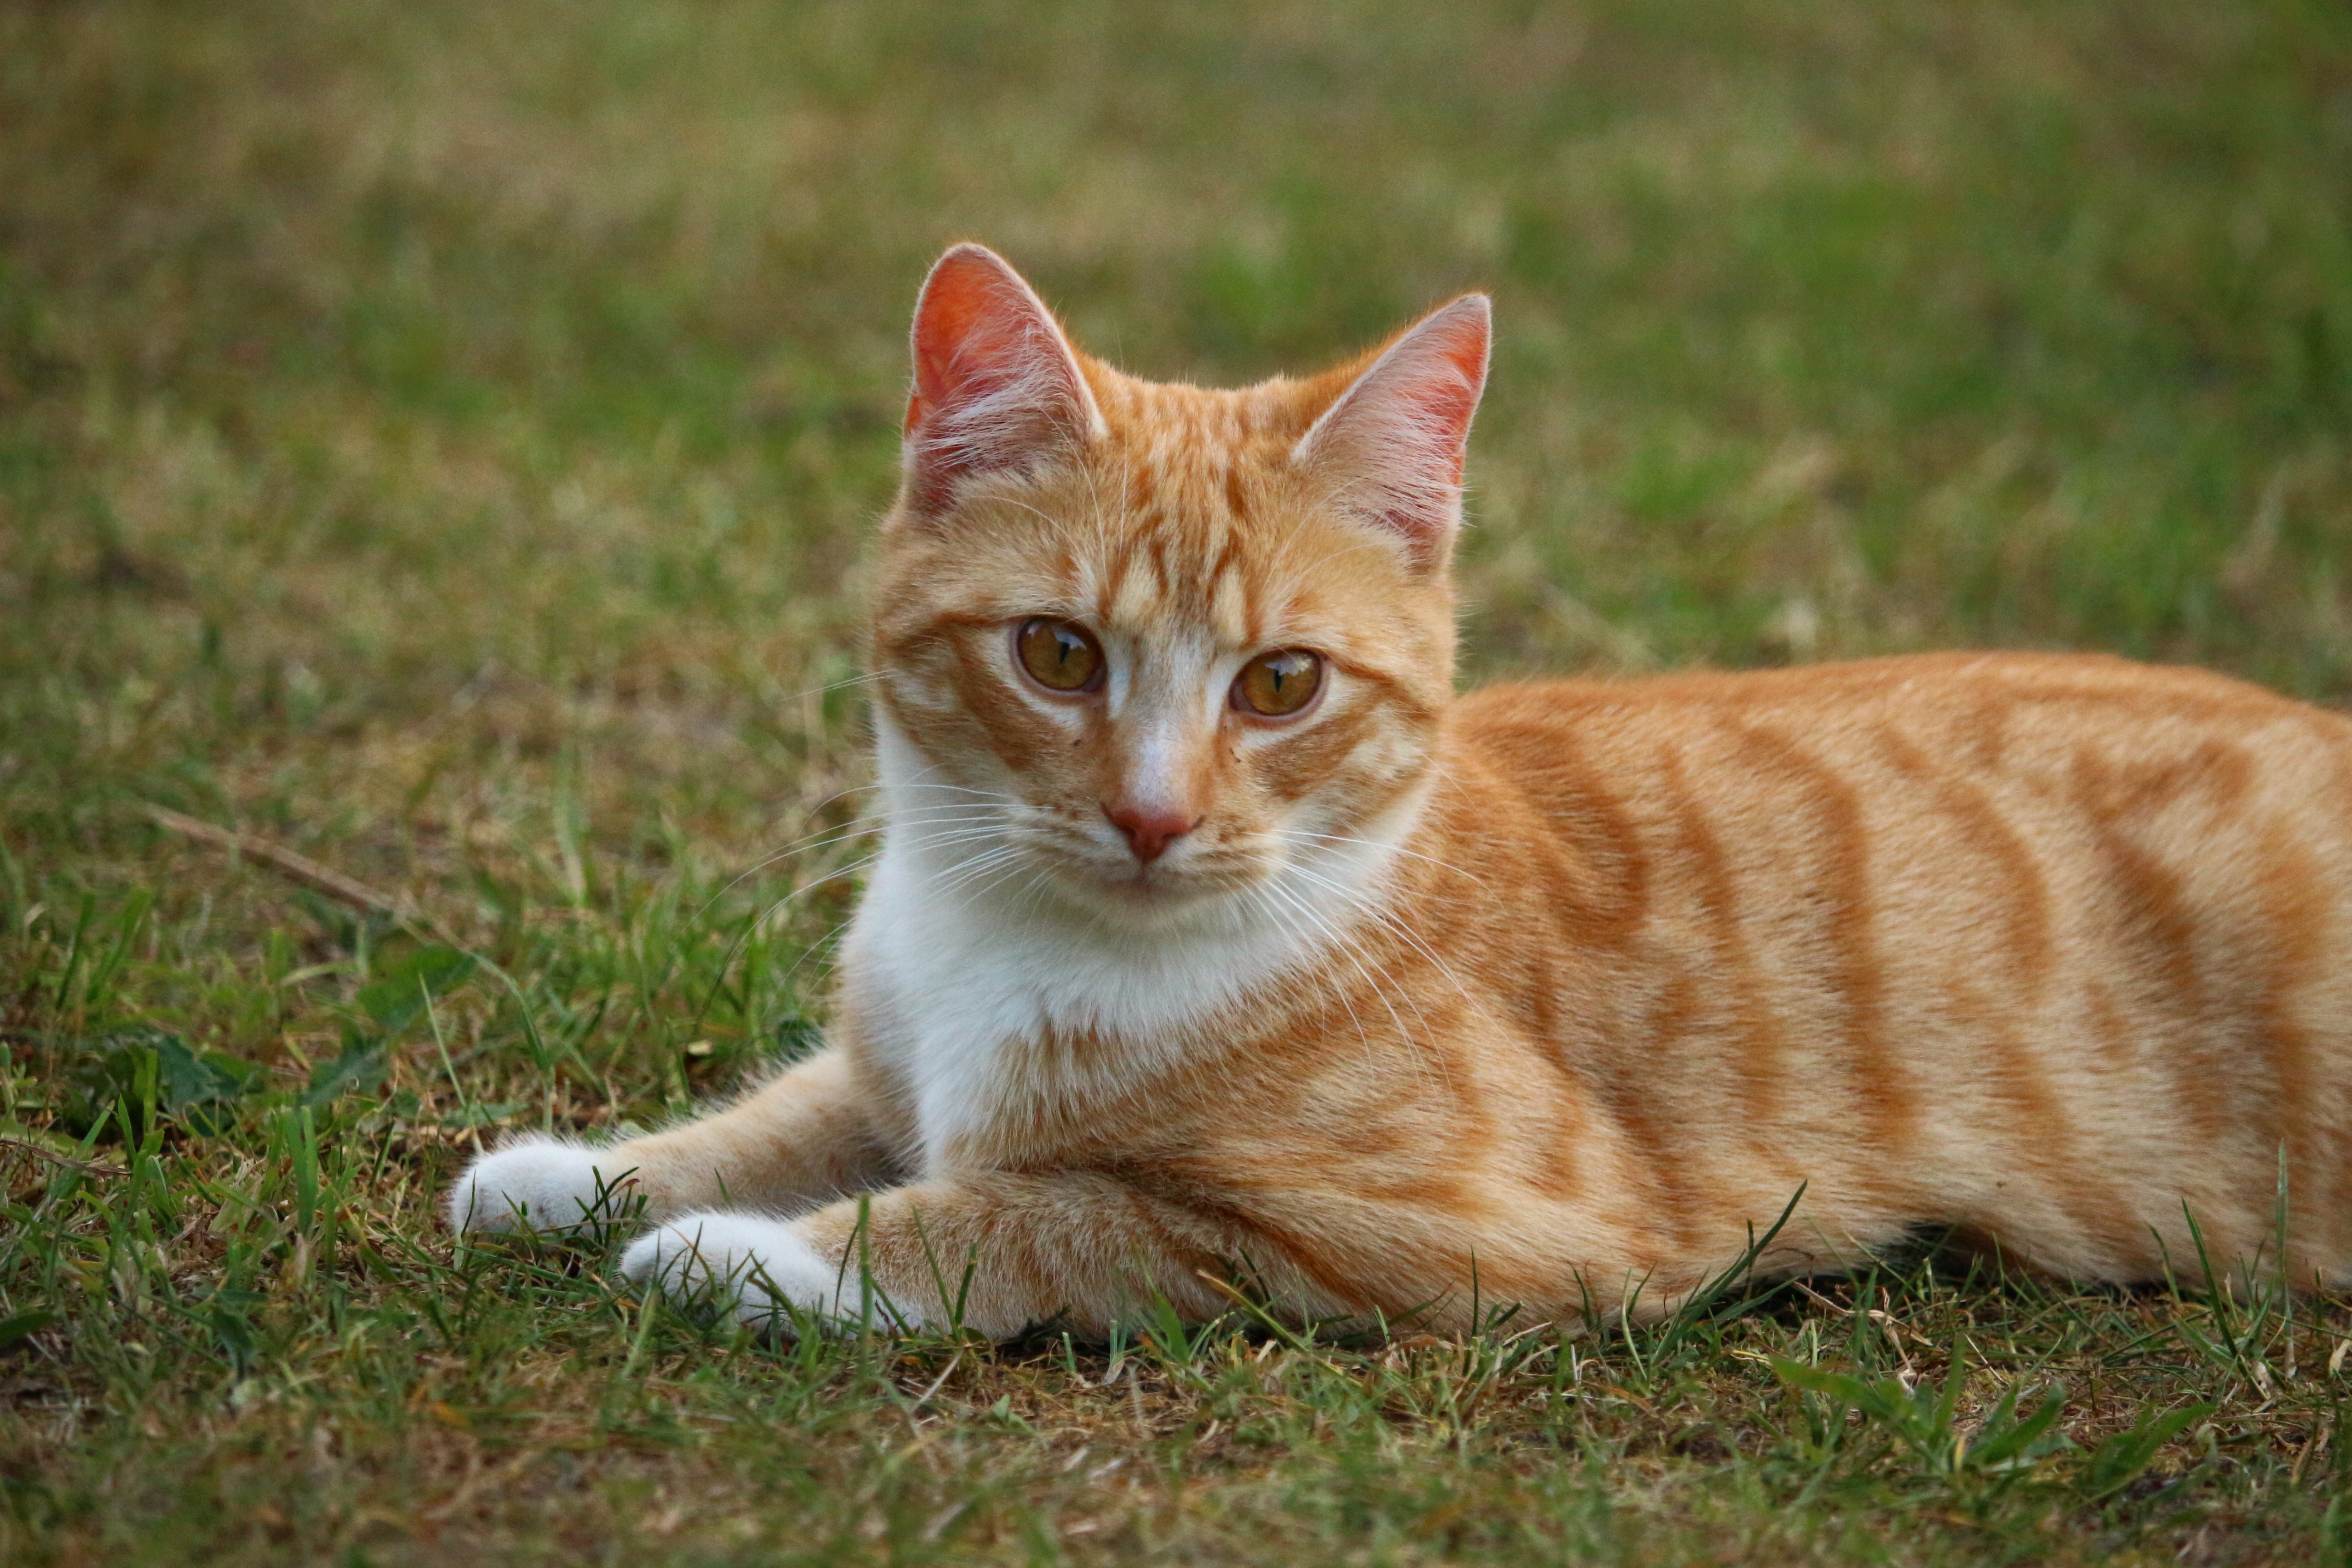
grass, kitten, cat, mammal, fauna, whiskers, vertebrate, mieze, domestic cat, mackerel, tiger cat, red cat, tabby cat, bengal, european shorthair, wild cat, small to medium sized cats, cat like mammal, domestic short haired cat, pixie bob, rusty spotted cat, ocicat, toyger